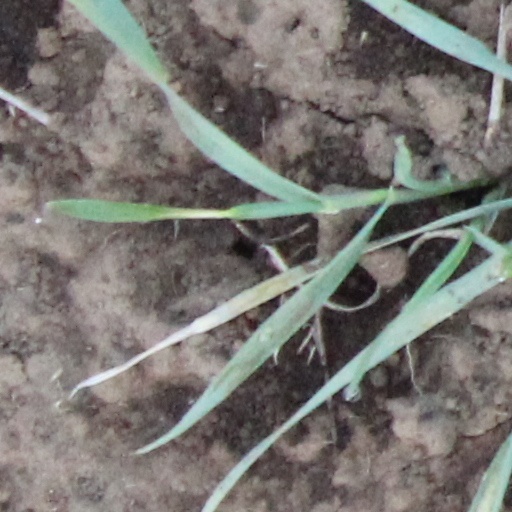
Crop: wheat